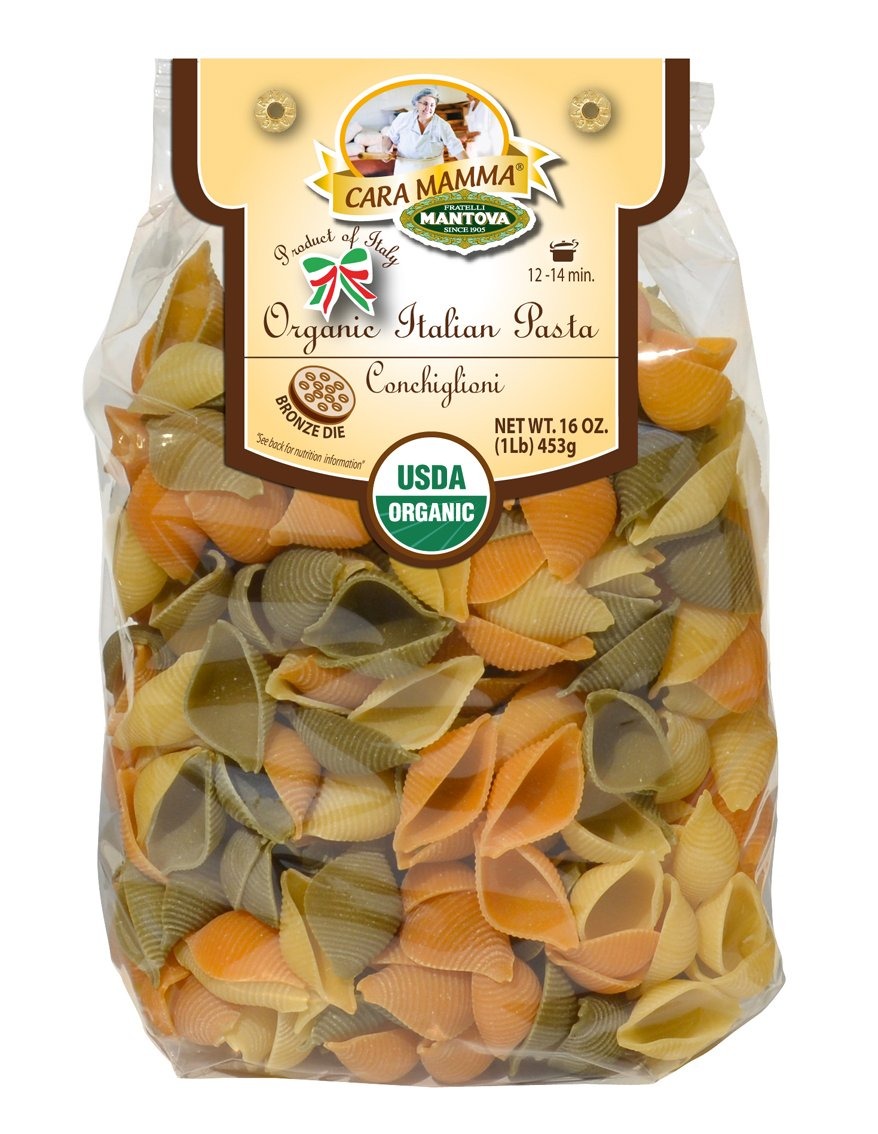
Item Name: Organic Conchiglioni Italian Pasta (Pack of 2 - 1 lb. packages) - Artisan Pasta
Value: 2.0
Unit: Count

Price: 11.99